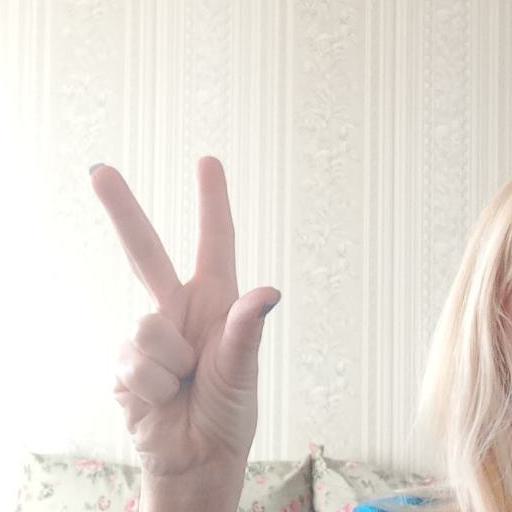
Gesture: three2